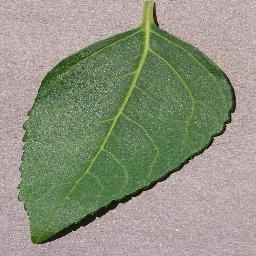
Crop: cherry
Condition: (including_sour)_healthy